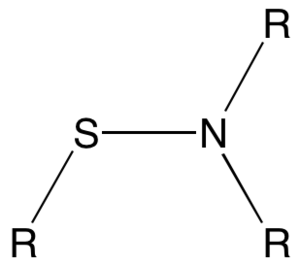
En chimie, les composés organiques peuvent être considérés comme constitués d'un squelette relativement non réactif appelé l'alcane parent en nomenclature substitutive, et d’un ou plusieurs groupes fonctionnels. Le groupe fonctionnel est un atome, ou un groupe d'atomes, qui a des propriétés chimiques similaires chaque fois qu'il est présent dans des composés différents. Il définit les propriétés caractéristiques physiques et chimiques des familles de composés organiques.